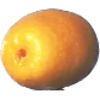
Label: Kumquats 1